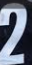
Number: 2